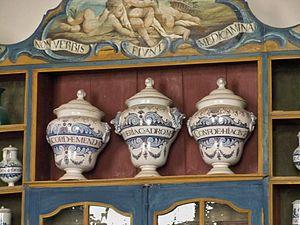
pot en faïence de Moustiers à l’Hôtel Dieu de Carpentras
L'hôtel-Dieu de Carpentras, construit au milieu du XVIIIᵉ siècle, était l'un des hôpitaux de la capitale du Comtat Venaissin. S'il ne fut pas le premier de Carpentras, il fut le plus imposant. Succédant à cinq autres établissements hospitaliers dont les durées de fonctionnement se chevauchèrent souvent, il fut commandité par Joseph-Dominique d'Inguimbert, dit dom Malachie, évêque de Carpentras, et le rôle qui fut le sien pendant deux siècles n'est pas indépendant de l'histoire de ses prédécesseurs. Il en est à la fois le successeur et l'aboutissement. Sa construction commença en 1750, et il fut desservi, selon la volonté de l'évêque, par des sœurs hospitalières à partir de 1764.
L'Hôtel-Dieu de Carpentras est un des plus anciens hôpitaux de Vaucluse, classé au titre des monuments historiques. Ce bâtiment enferme de nombreux objets, dont soixante-deux sont également protégés au titres des monuments historiques.